Light on Me

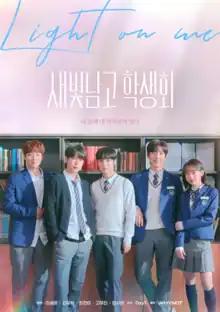
Promotional poster

Light on Me is a 2021 South Korean streaming television BL series starring Lee Sae-on, Kang Yoo-seok, Choe Chan-yi and Go Woo-jin. Based on the boys' love dating sim mobile game of the same name by DAY7, the series was released on Tuesdays and Thursdays from June 29 to August 19, 2021 on the WATCHA app in South Korea, and on the video streaming website Viki in western countries.